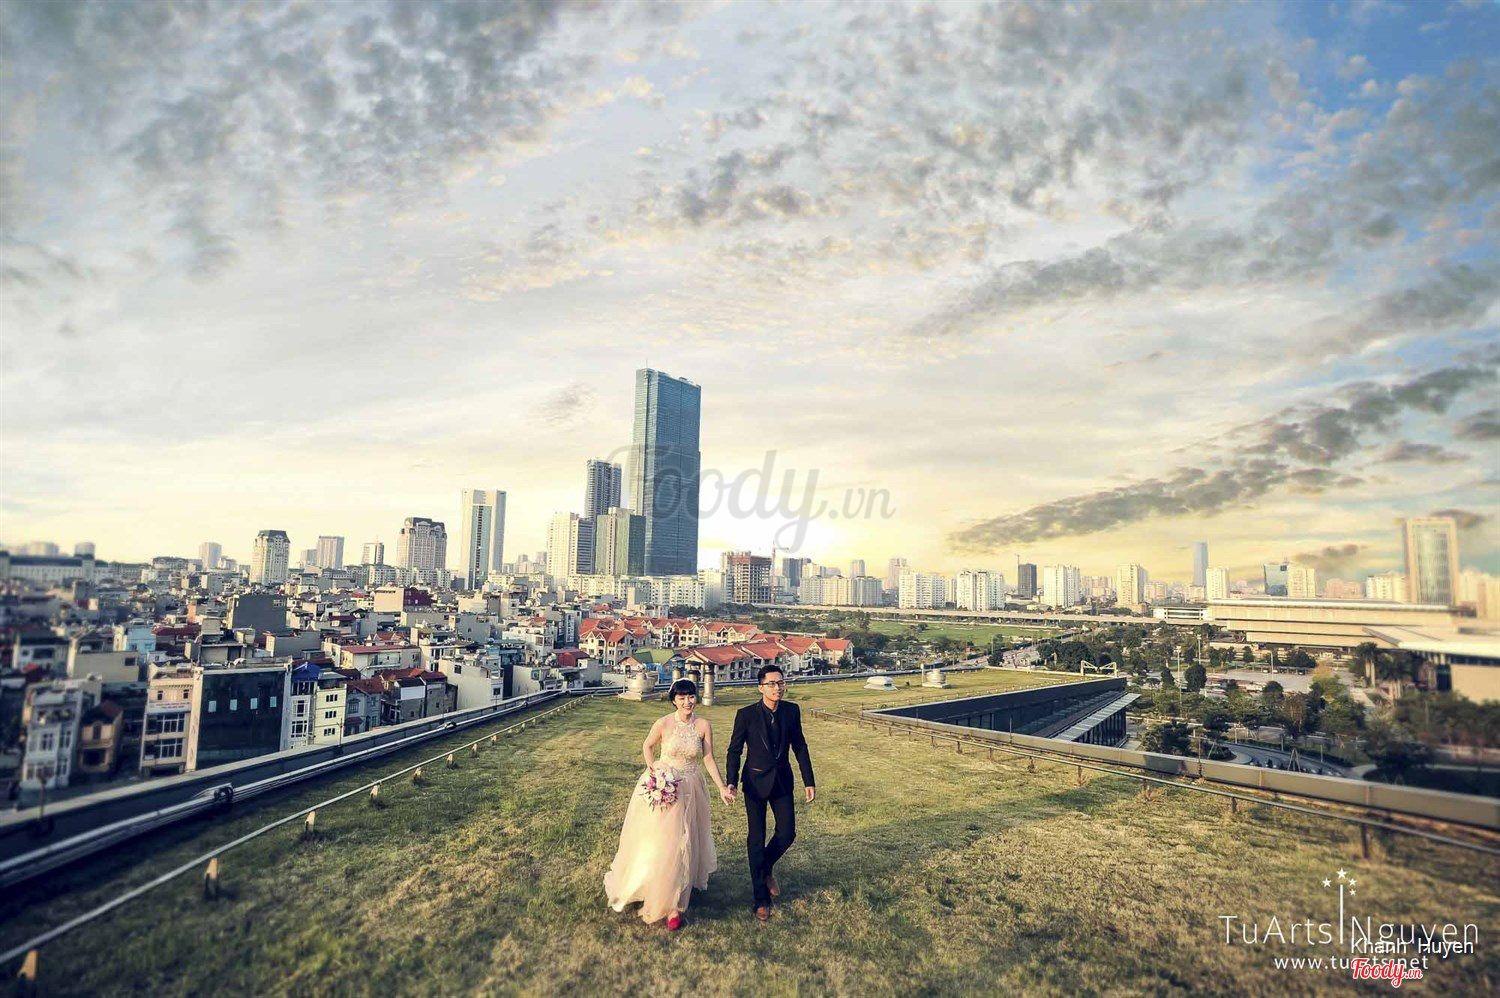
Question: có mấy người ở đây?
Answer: có hai người